IWGP United States Heavyweight Championship

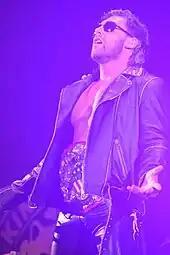
Inaugural and two-time champion Kenny Omega

The first champion would be crowned in a single-elimination tournament on the weekend of July 1 and 2, 2017, during NJPW's G1 Special in USA shows in Long Beach, California. Jay Lethal was the first participant announced for the tournament on May 12. On May 18, Hangman Page was officially added to the tournament. The other six participants as well as the bracket of the tournament, confirmed as a single-elimination tournament, were revealed on June 12. Kenny Omega went on to defeat Tomohiro Ishii in the final to become the inaugural champion.